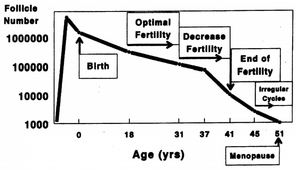
Ménopause, Evolution nombre ovocyte
Chez les animaux l'ovogenèse, ou gamétogenèse femelle animale, est un processus biologique discontinu aboutissant à la formation d'un gamète femelle animal mature apte à donner par fécondation la cellule œuf. Chez les animaux ce gamète femelle se nomme l'ovocyte. L'ovocyte II chez l'Homme, dans sa forme la plus mature, est la plus grande cellule de l'organisme mesurant entre 110 et 120 µm. L'ovogenèse commence dans les ébauches embryonnaires des futures ovaires et se termine théoriquement peu après la fécondation avec expulsion du 2nd globule polaire.